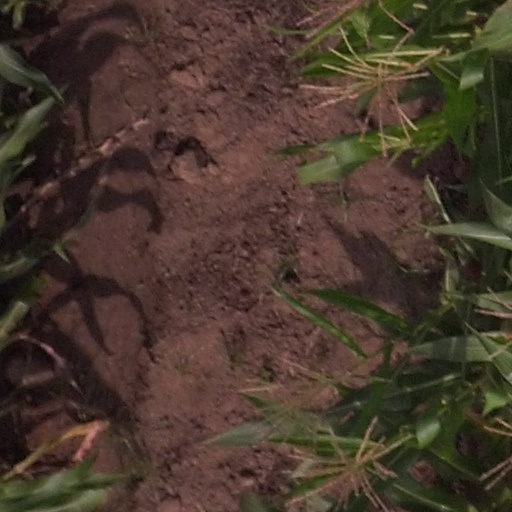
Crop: maize; corn